Molding (decorative)

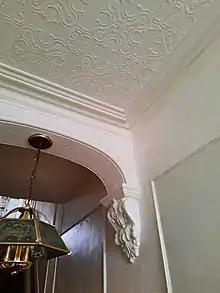
Decorative plaster mouldings and coving in a late Victorian town house in South Wales.

Decorative mouldings have been made of wood, stone and cement. Recently mouldings have been made of extruded polyvinyl chloride (PVC) and expanded polystyrene (EPS) as a core with a cement-based protective coating. Synthetic mouldings are a cost-effective alternative that rival the aesthetic and function of traditional profiles.